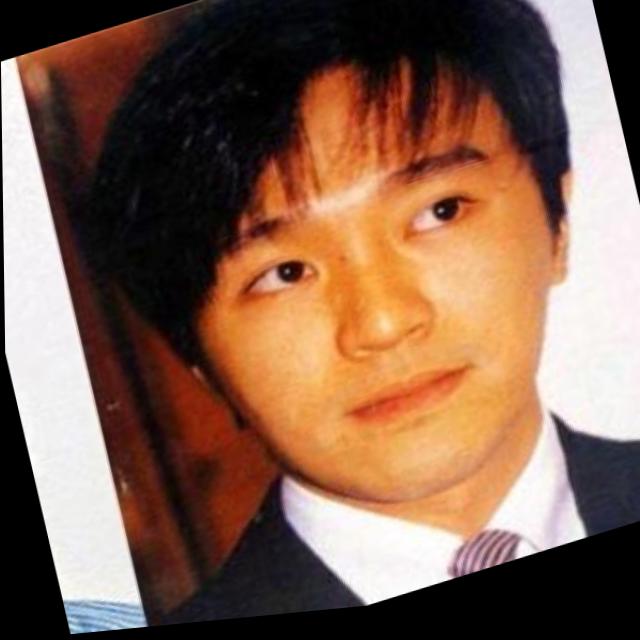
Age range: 21-44